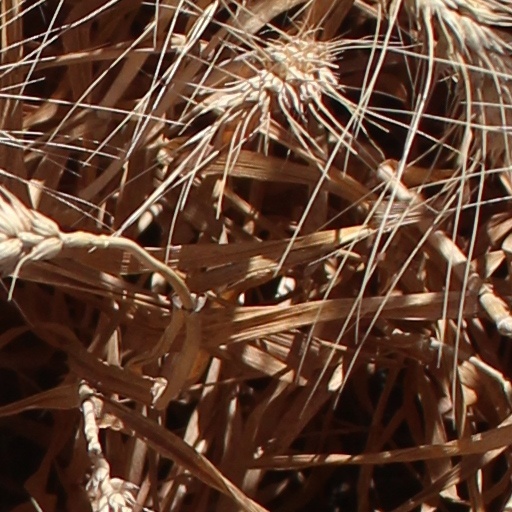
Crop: wheat